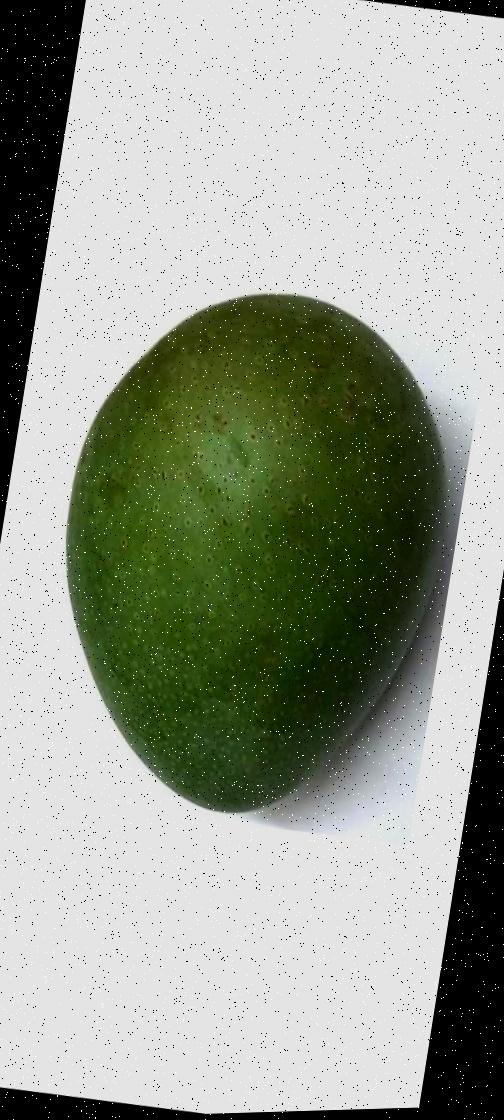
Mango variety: Ashshina Zhinuk